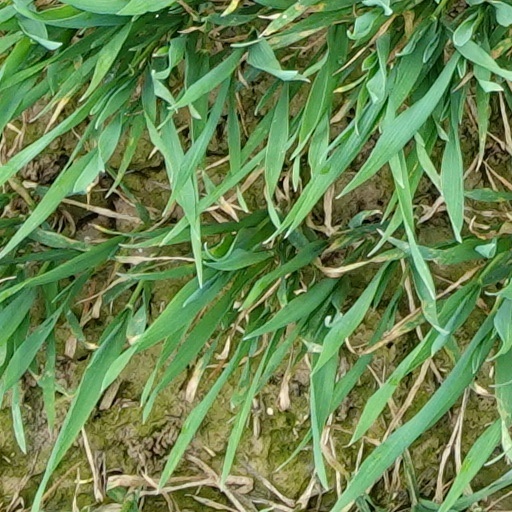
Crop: wheat